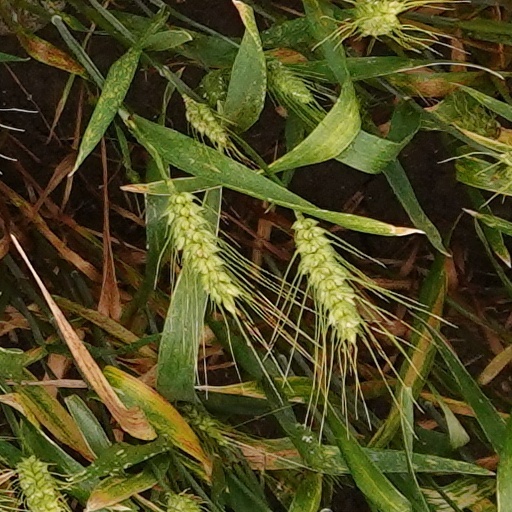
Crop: wheat